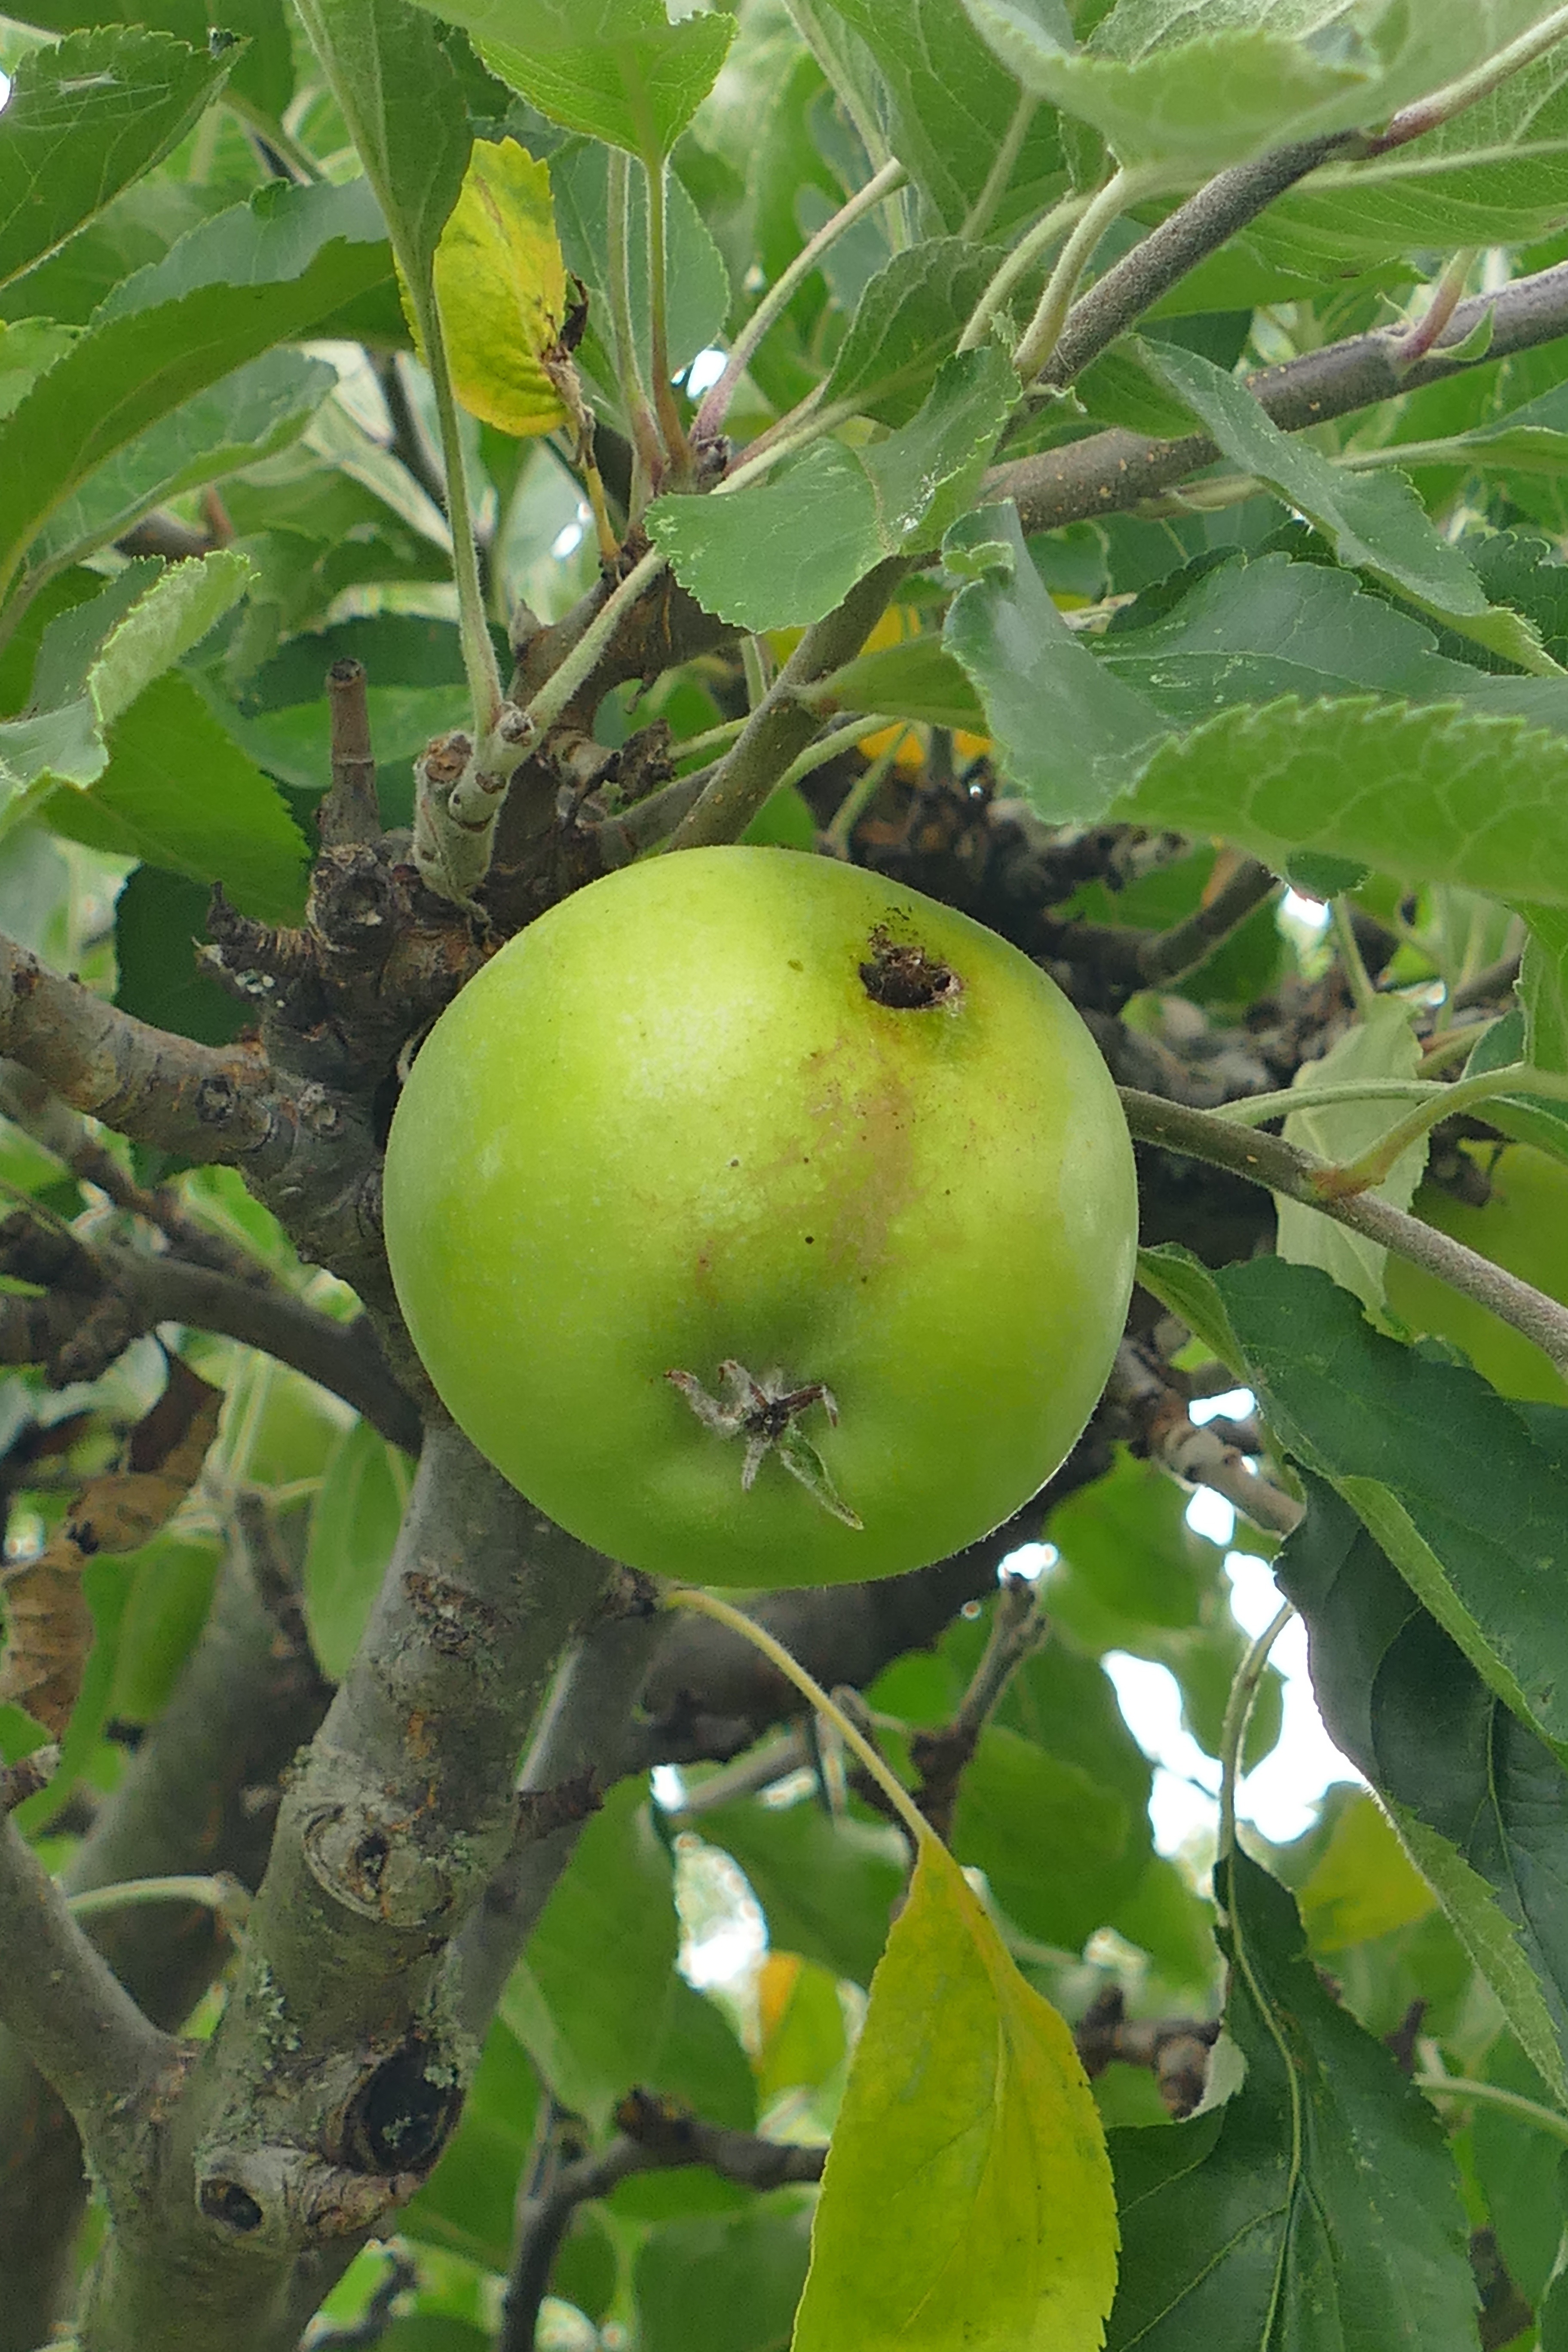
apple, tree, nature, branch, plant, fruit, flower, food, green, harvest, produce, garden, healthy, close, leaves, apple tree, green apple, kernobstgewaechs, flowering plant, maggoty, woody plant, land plant